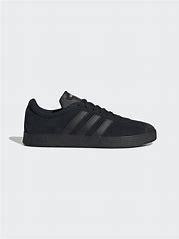
Brand: Adidas
Model: VL Court 2